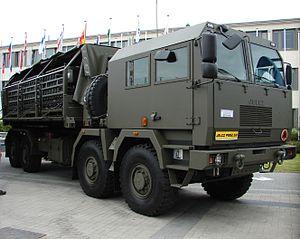
Le Jelcz P882 D43 est un camion militaire lourd, en version 8x8 à quatre essieux, conçu et fabriqué par le constructeur polonais Jelcz pour les forces armées polonaises. La production en série a commencé au deuxième semestre 2014.